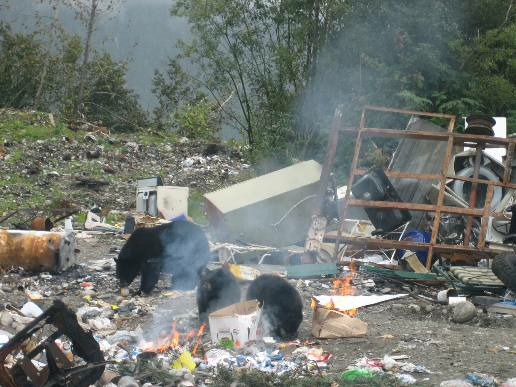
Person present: No